Nogent-le-Phaye

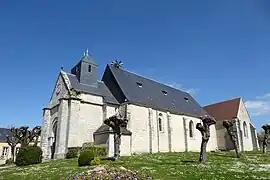
The church in Nogent-le-Phaye

Nogent-le-Phaye is a commune in the Eure-et-Loir department in northern France.